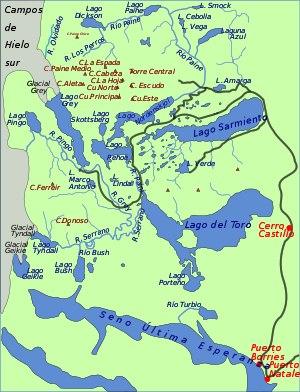
Le lac Sarmiento est un lac allongé est-ouest, situé en Patagonie au Chili. Il fait partie du parc national Torres del Paine. Il a été nommé en l'honneur de l'explorateur espagnol Pedro Sarmiento de Gamboa.
Le lac del Toro est une étendue d'eau située dans le parc national Torres del Paine, dans la région de Magallanes et de l'Antarctique chilien, au sud du Chili. Connu localement sous le nom de Lago del Toro ou Lago Toro, son nom vient de la houle pouvant atteindre 4 mètres dont la formation est possible grâce à la disposition du lac et aux vents violents qui soufflent dans l'axe du lac. Les habitants des alentours affirment que le lac et la montagne située à proximité, la Sierra del Toro, sont nommés ainsi car « ils sont très énervés » … comme les taureaux. Il est possible de camper à proximité du lac et d'y pêcher, en particulier dans la Bahia el Bote.
Le lac Pehoé est une étendue d'eau situé dans la parc national Torres del Paine, dans la région de Magallanes et de l'Antarctique chilien, au sud du Chili. Le lac est alimenté principalement par le Río Paine à travers le lac Nordenskjöld, mais il collecte également les eaux du lac Skottsberg.